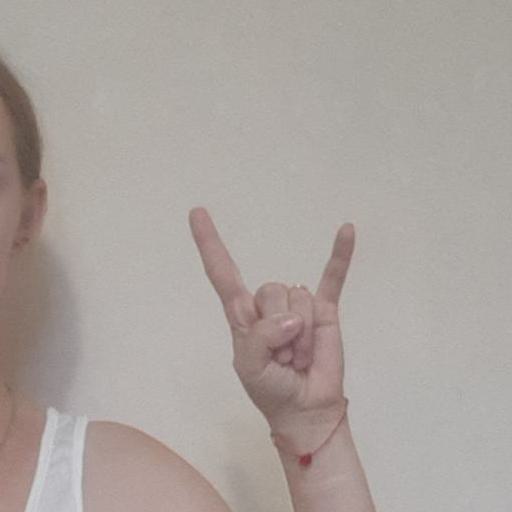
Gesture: rock